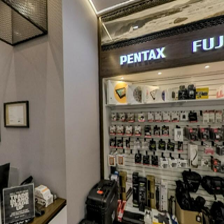
Label: streetView